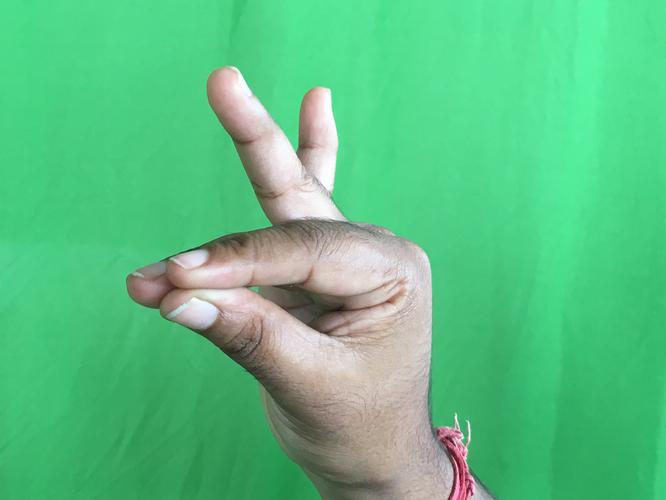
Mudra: Katakamukha_1
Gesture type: single_hand